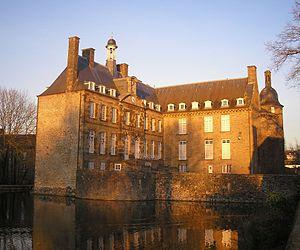
La Vère est une rivière française de Normandie, dans le département de Orne, affluent droit du Noireau et sous-affluent du fleuve l'Orne.
Le château de Flers est un château situé dans la ville éponyme, de l'ouest du département de l'Orne. Les parties les plus importantes remontent au XVIᵉ siècle, et il se situe au milieu d'un vaste parc comprenant un étang et un espace forestier.